Chelsea Manning

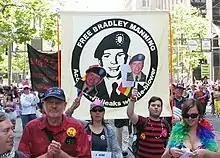
Demonstration in support of Manning, San Francisco, June 2011

The publication of the leaked material, particularly the diplomatic cables, attracted in-depth coverage worldwide, with several governments blocking websites that contained embarrassing details. "Guardian" editor Alan Rusbridger said: "I can't think of a time when there was ever a story generated by a news organization where the White House, the Kremlin, Chávez, India, China, everyone in the world was talking about these things. ... I've never known a story that created such mayhem that wasn't an event like a war or a terrorist attack."